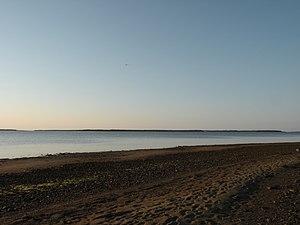
L'île de Pokesudie et l'îlette de Pokesudie, vues de Haut-Shippagan.
Pokesudie, aussi orthographié Pokesoudie, est à la fois une île et un village canadien, situé dans la région de la Péninsule acadienne, dans le comté de Gloucester, au nord-est du Nouveau-Brunswick. Avec l'Îlette de Pokesudie il se forme le DSL de Pokesudie.